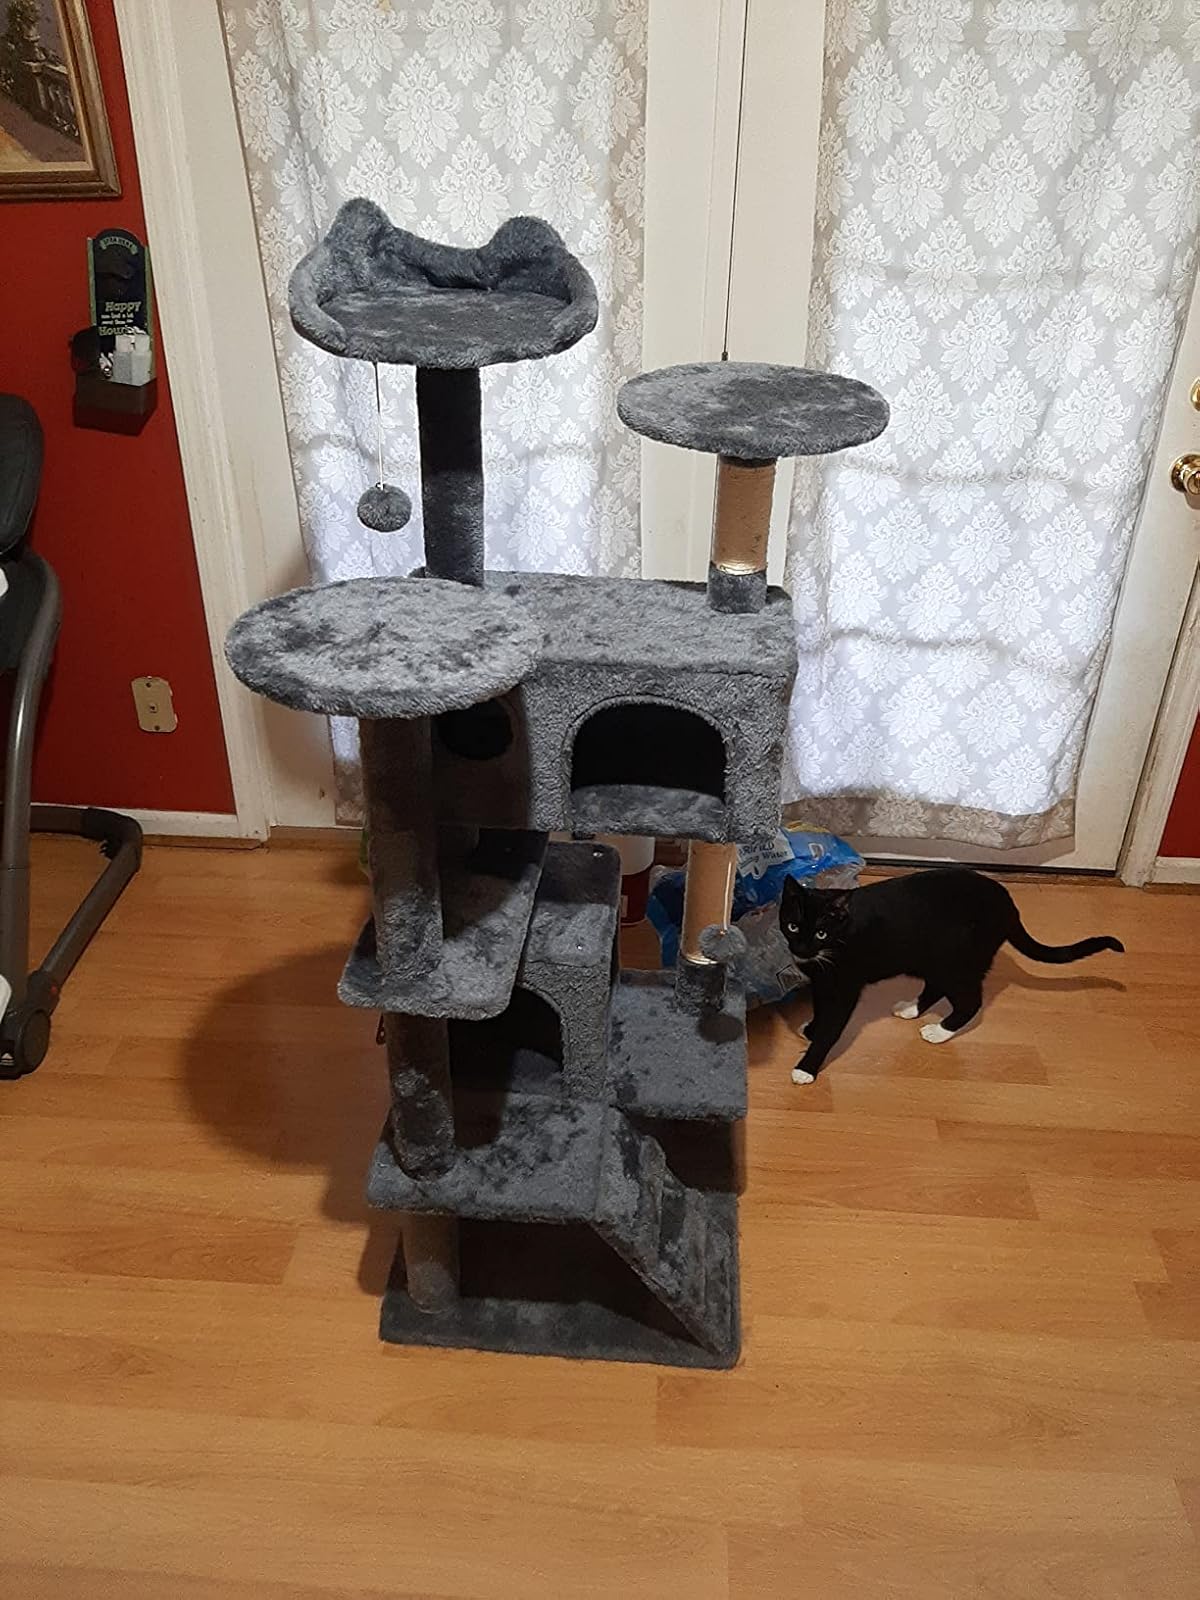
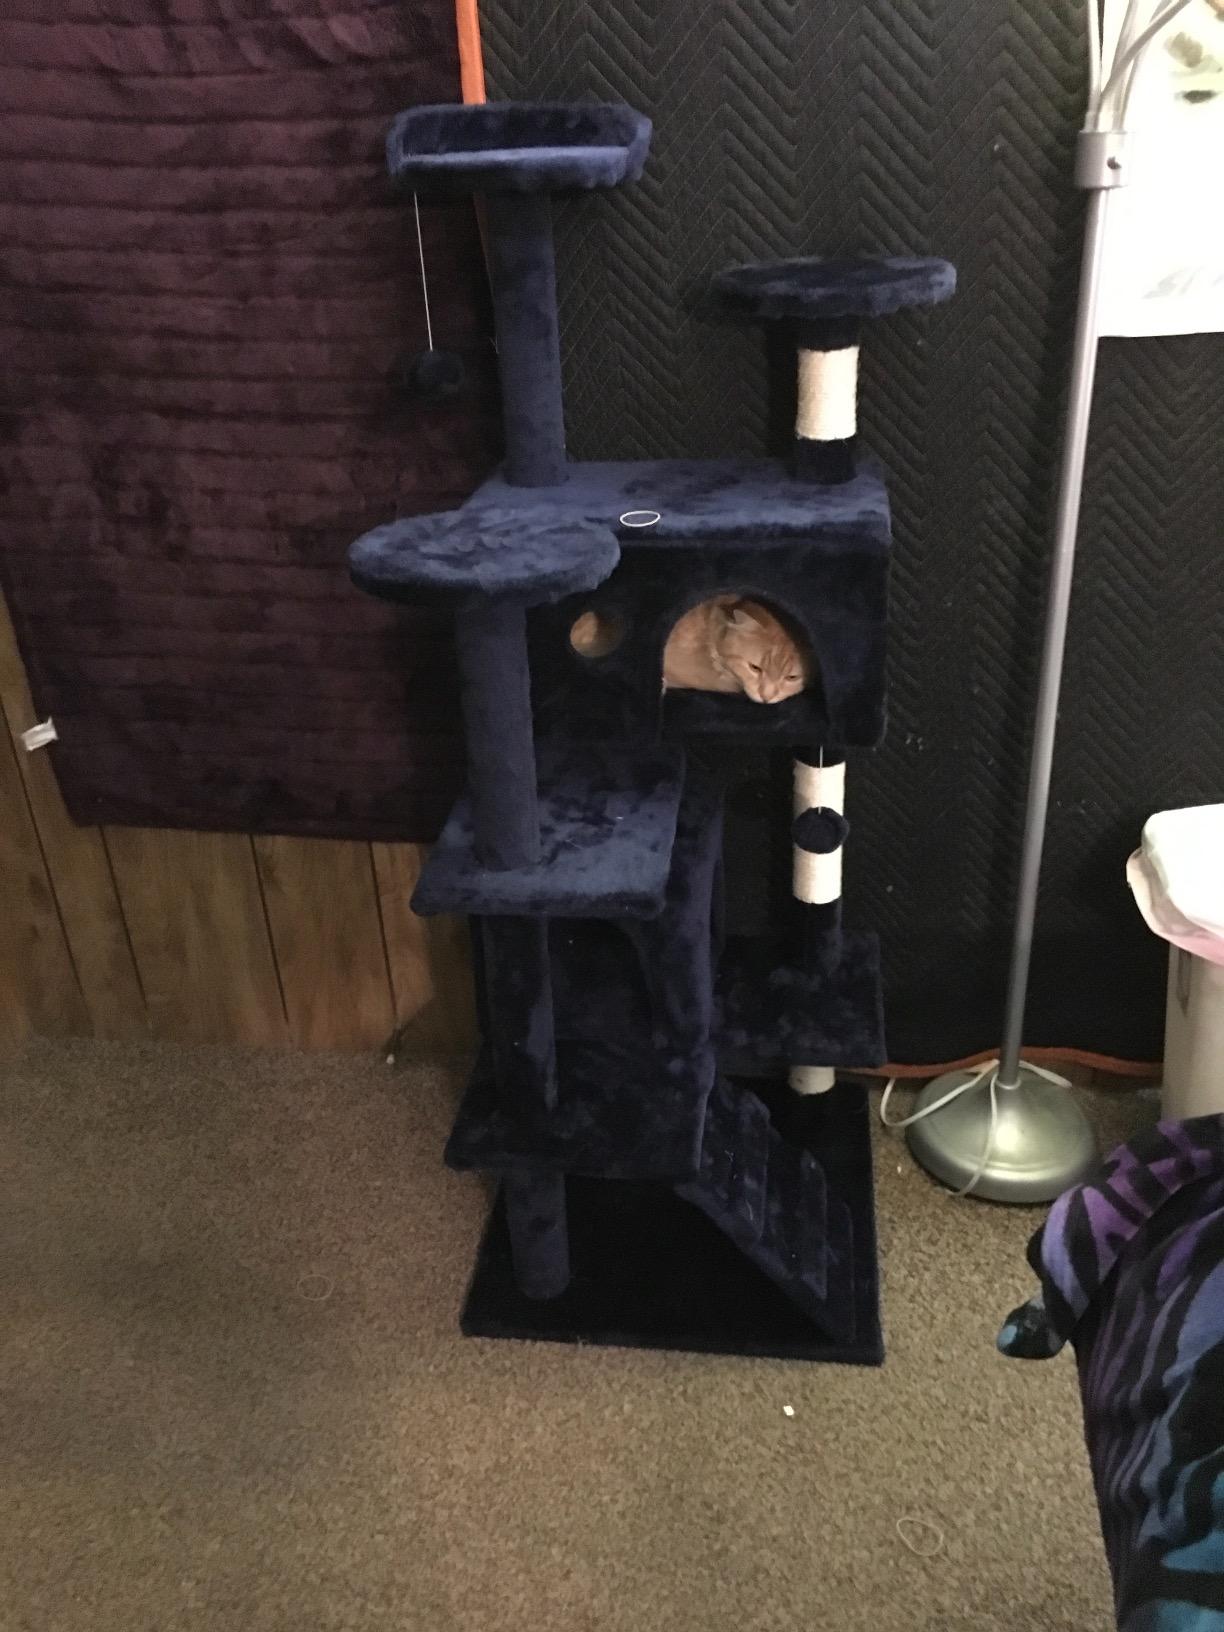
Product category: items_cat tree
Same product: no